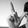
ASL letter: L